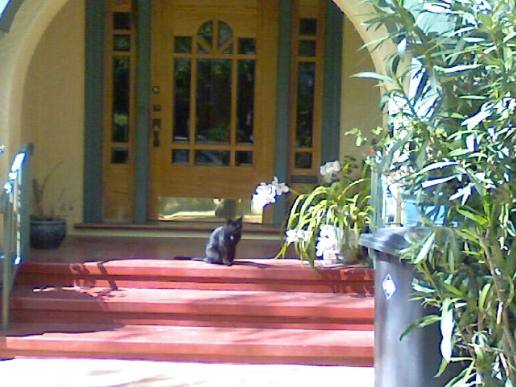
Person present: No